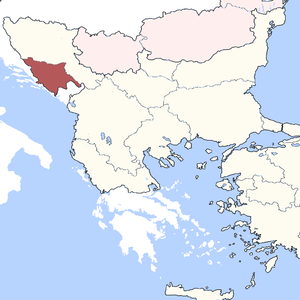
L'eyalet ou pachalik d'Herzégovine est une province de premier rang de l'Empire ottoman qui a existé de 1833 à 1851, remplaçant une entité administrative de second rang, le sandjak d'Herzégovine. Il couvrait la région historique d'Herzégovine, dans le sud-est de la Bosnie-Herzégovine actuelle, avec des parties du Sandjak aujourd'hui rattachées au Monténégro et à la Serbie.